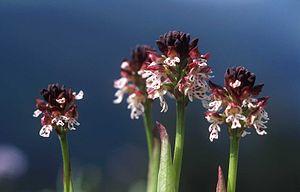
Le Massif du Vercors propose une très riche variété de fleurs avec plus de 1800 espèces végétales.